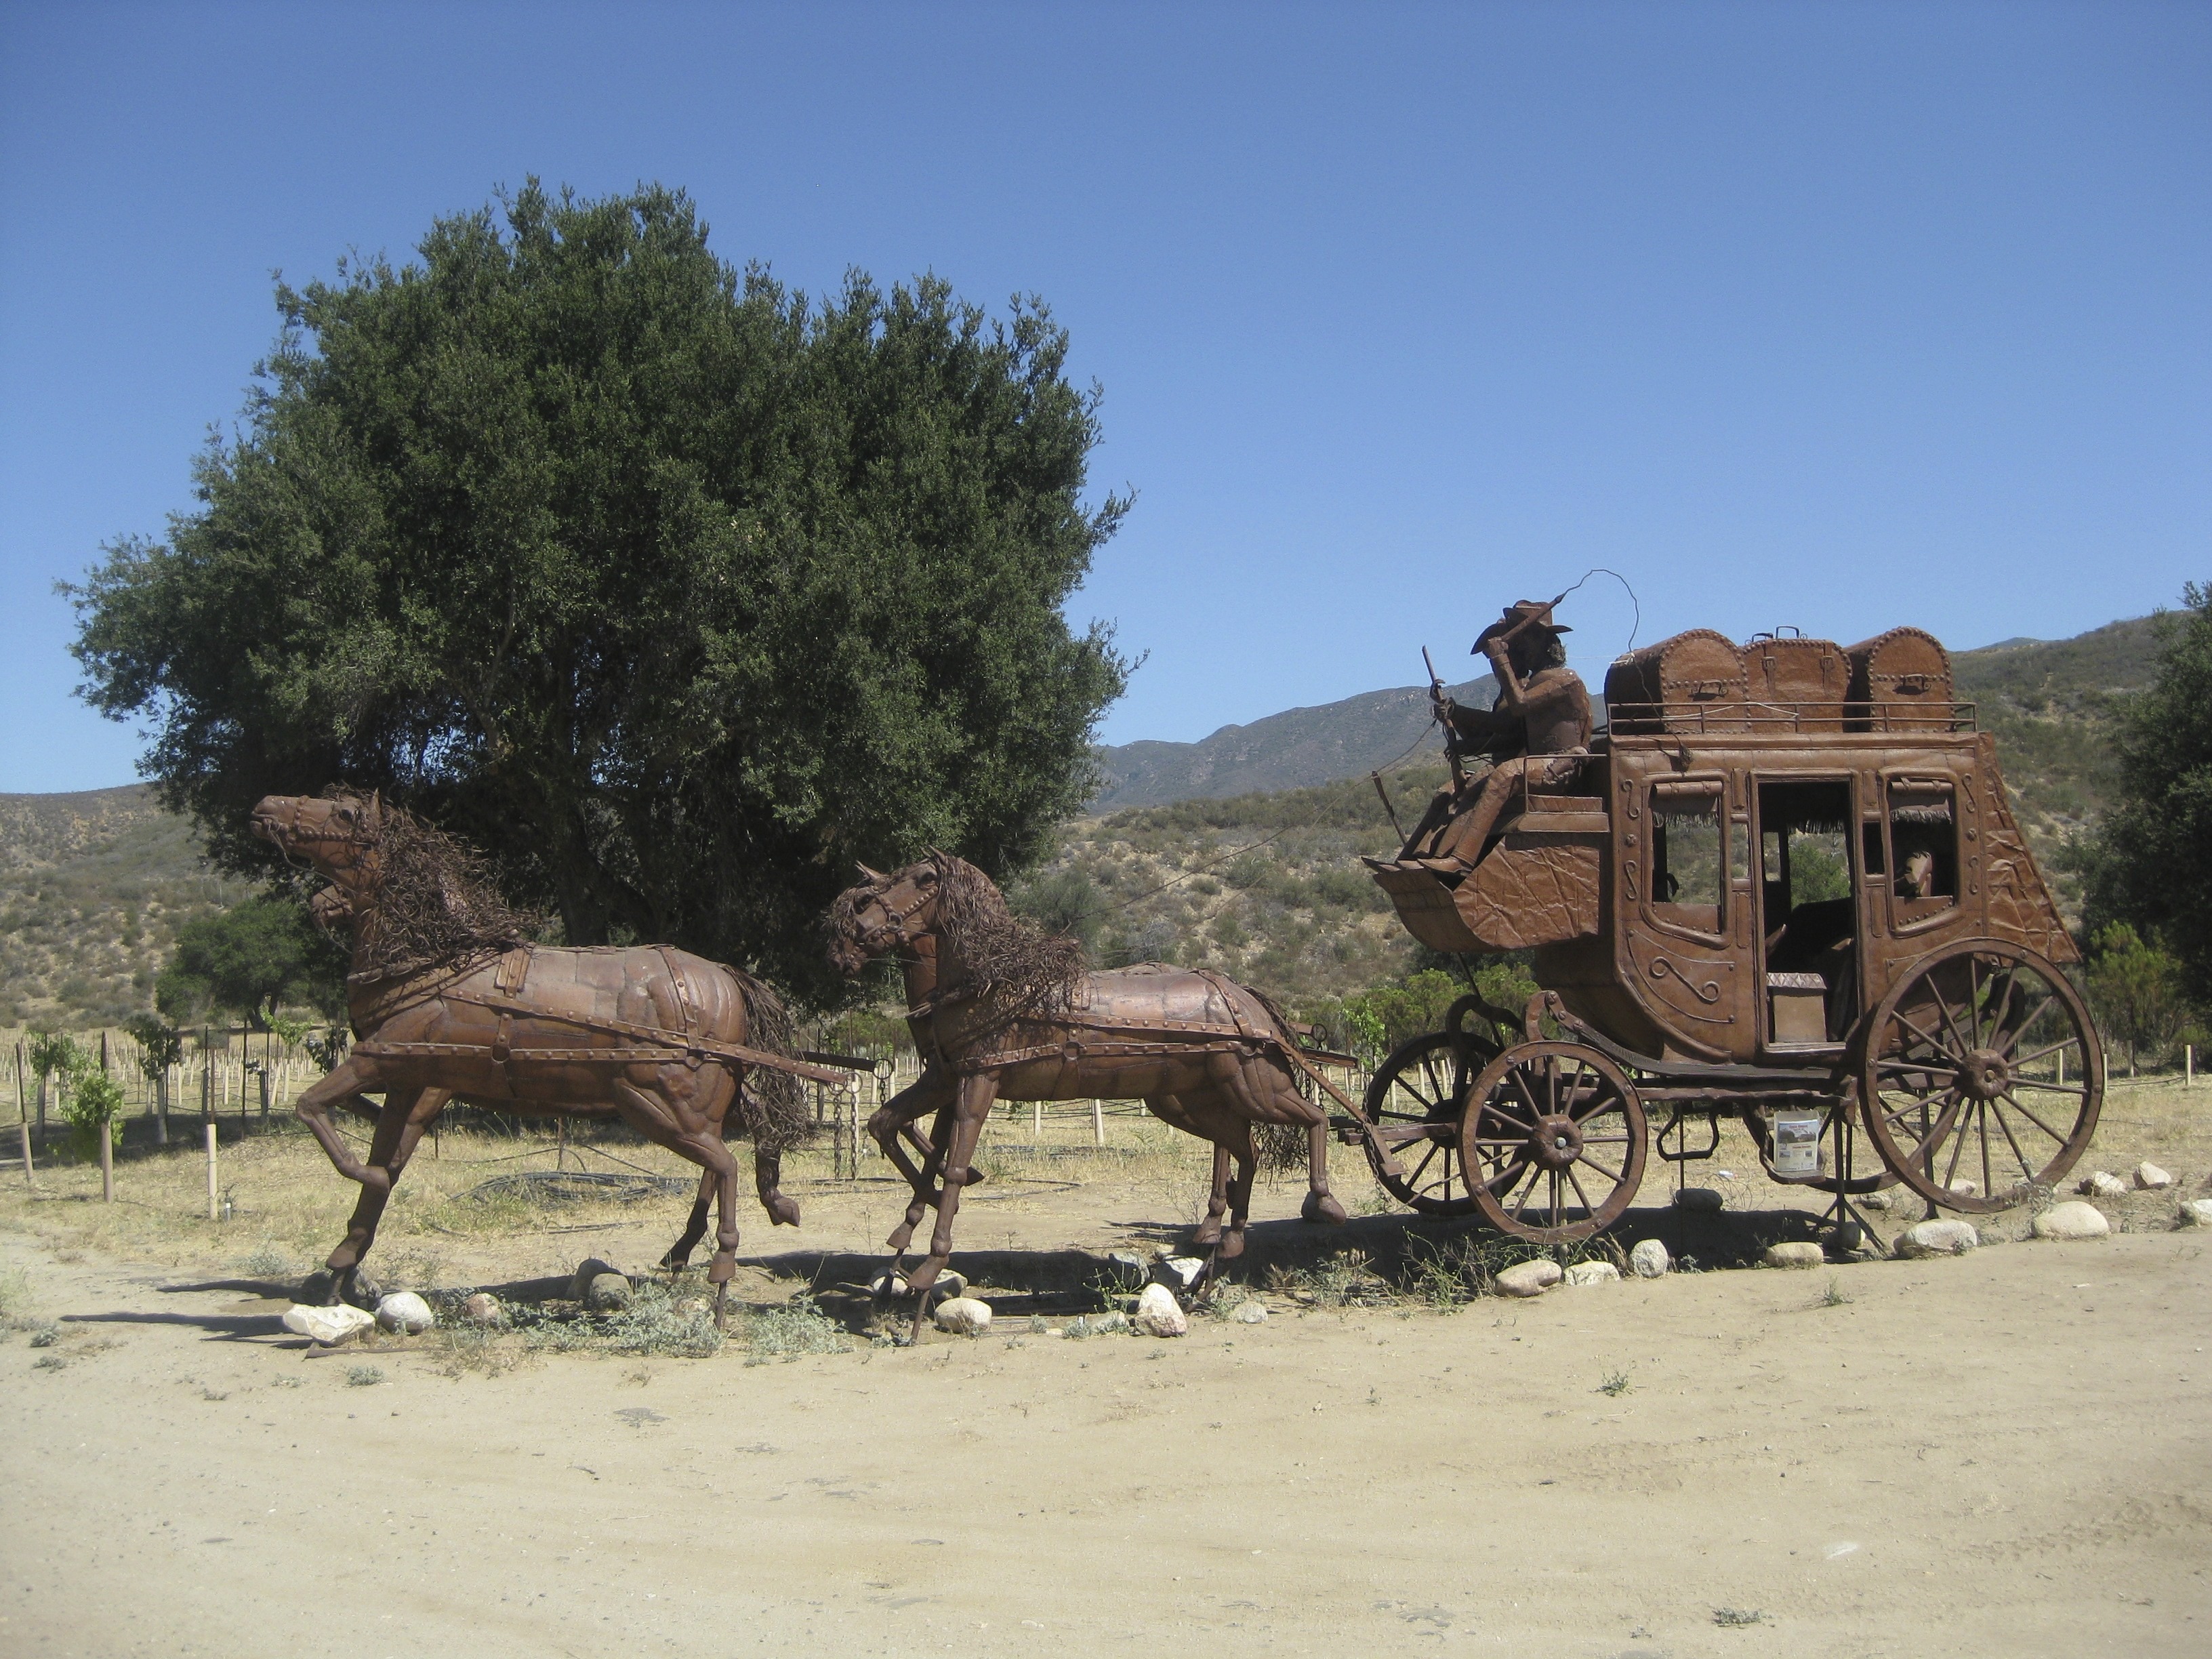
landscape, structure, wagon, stone, monument, travel, rider, statue, rural, symbol, ranch, horseback, ride, sightseeing, attraction, historic, tourism, savanna, equestrian, sculpture, horses, memorial, copper, culture, scene, western, safari, colony, rural area, colonial, rendering, pack animal